Marienborg

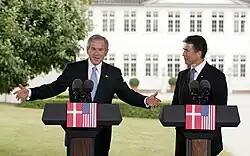
U.S. President George W. Bush and Prime Minister Anders Fogh Rasmussen holding a joint press conference in the gardens of Marienborg, July 2005.

Oscar Wandel, owner of Carl Wandel & Søn, a wine company, purchased Marienborg in 1899. In 1915, he sold the estate to Vilhelm Skovgaard-Petersen,